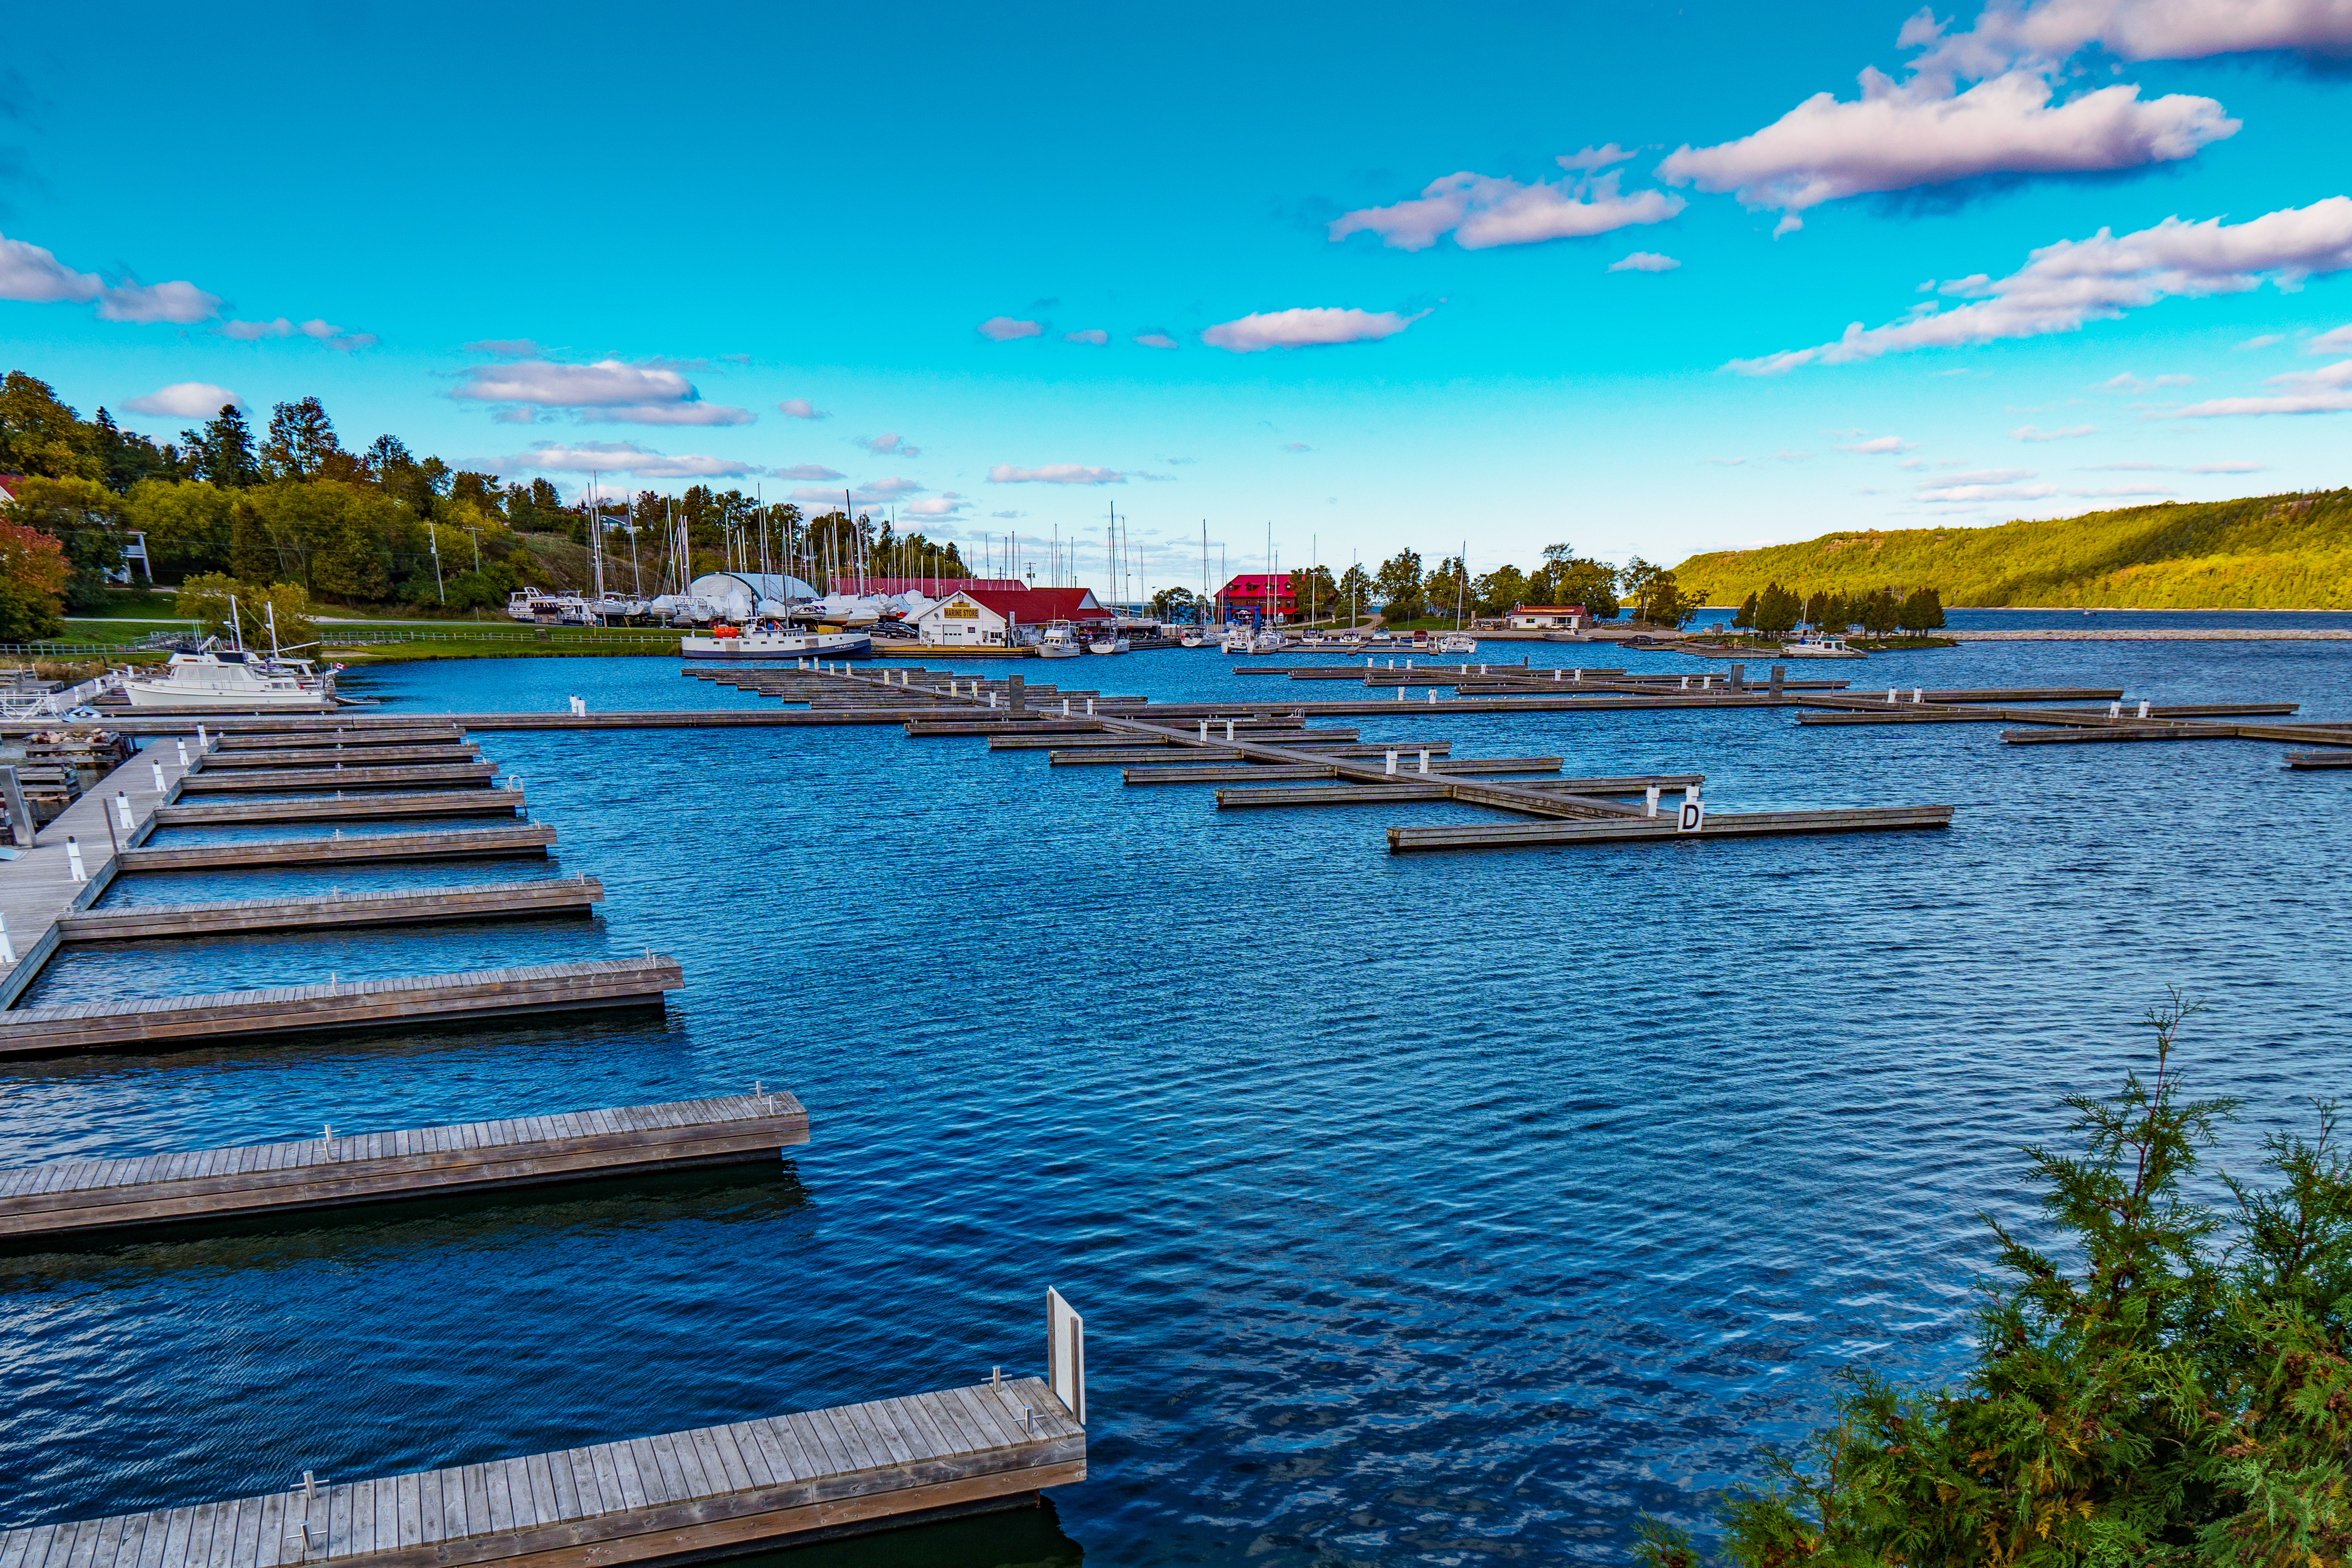
body of water, sky, water, daytime, boat, dock, waterway, cloud, sea, lake, harbor, vehicle, marina, real estate, river, water transportation, vacation, landscape, coast, tourism, watercraft, bay, ocean, inlet, city, port, mountain, lake district, pier, reflection, house, nonbuilding structure, channel